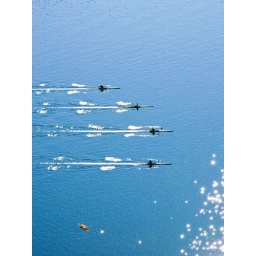
Looking at lake from castle in Bled, Slovenia '08